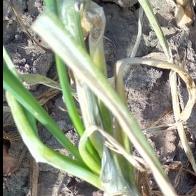
Crop: Onion
Condition: alternaria-d